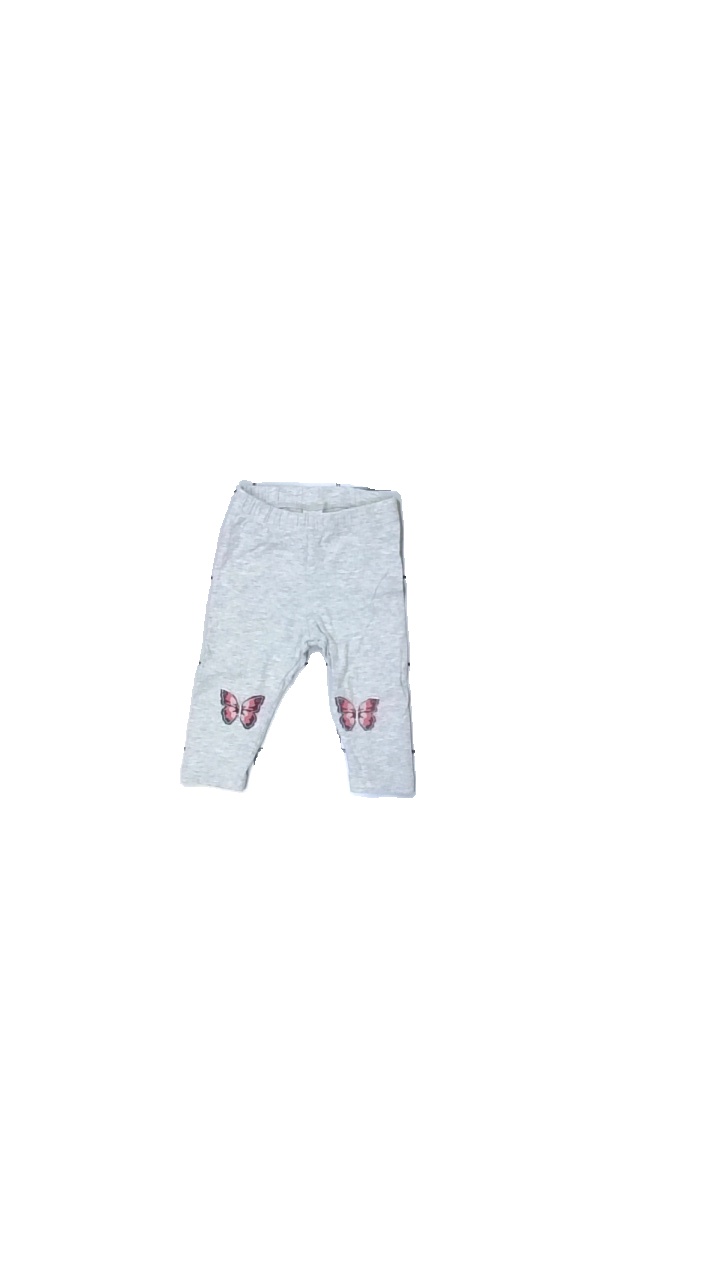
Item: Tights (Children)
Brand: Lindex
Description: grå tights med fjärilar på knäna
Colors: Grey, Pink, Purple
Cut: Regular
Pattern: Animal print
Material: ?
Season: All
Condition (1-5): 5
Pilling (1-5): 5
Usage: Reuse
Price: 50-100